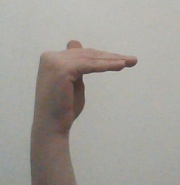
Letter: khaa